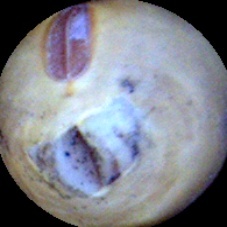
Label: Broken